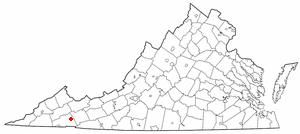
Glade Spring est une municipalité américaine située dans le comté de Washington en Virginie.